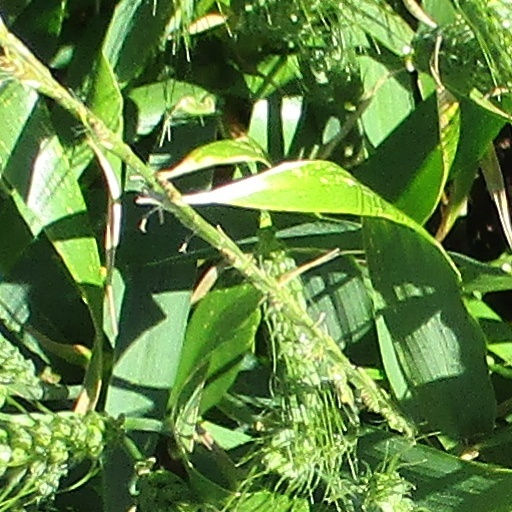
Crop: wheat